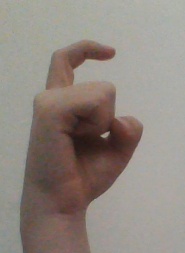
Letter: ra